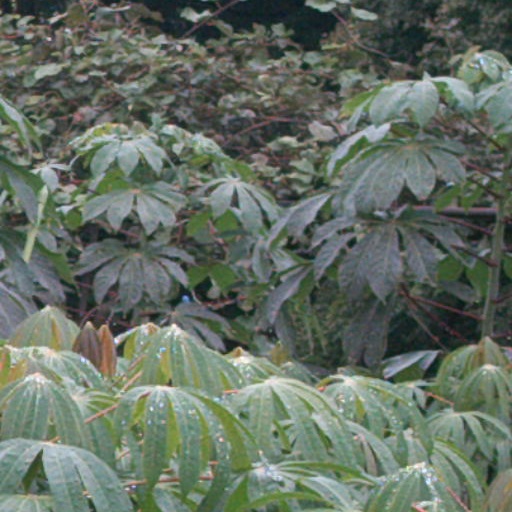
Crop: cassava